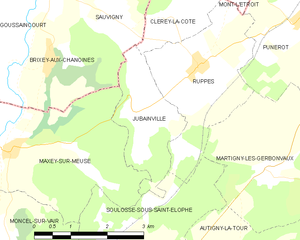
Carte des communes françaises Jubainville